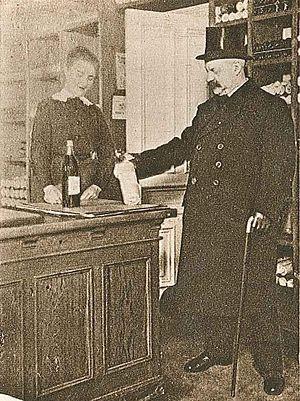
Le vin chaud est une boisson composée de vin généralement rouge et d'épices et consommée principalement en hiver, et sucré au miel ou autre produit doux.
La viticulture en Suède est marginale dans l'économie du pays ; elle couvrait une douzaine d'hectares et produisait, en 2006, 5 617 litres de vin, dont 3 632 litres en rouge et de 1 985 litres en blanc. D'une culture expérimentale, la vigne, classée en zone viticole A par l'Union européenne, est passée dans des domaines commerciaux en particulier dans le Gotland et l'Öland. La plus grande concentration de vignobles se trouve en Scanie.